Sofia Andrukhovych

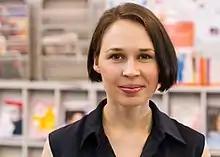
Sofia Andrukhovych in Wrocław, 2015.

Sofia Yuriyivna Andrukhovych (born 17 November 1982) is a Ukrainian writer and translator. She is the wife of Andriy Bondar, Ukrainian writer.